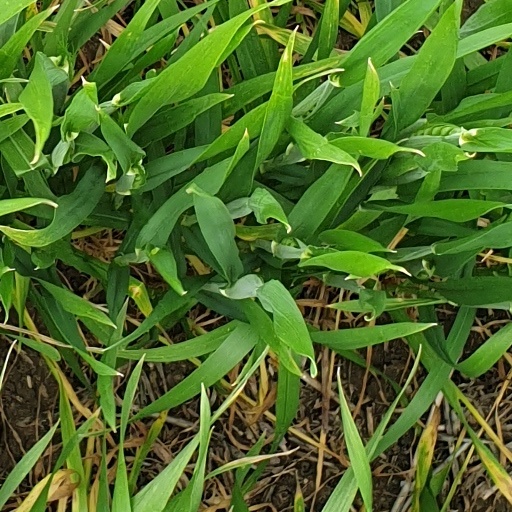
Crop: wheat